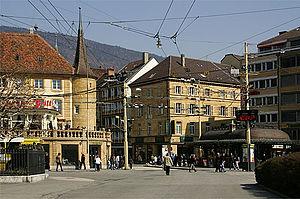
Neuchâtel est une ville de Suisse, chef-lieu du canton de Neuchâtel et de l'ancien district de Neuchâtel. Située dans la région Littoral au bord du lac de Neuchâtel, sur le flanc sud du massif du Jura, elle fait face à la chaîne des Alpes.